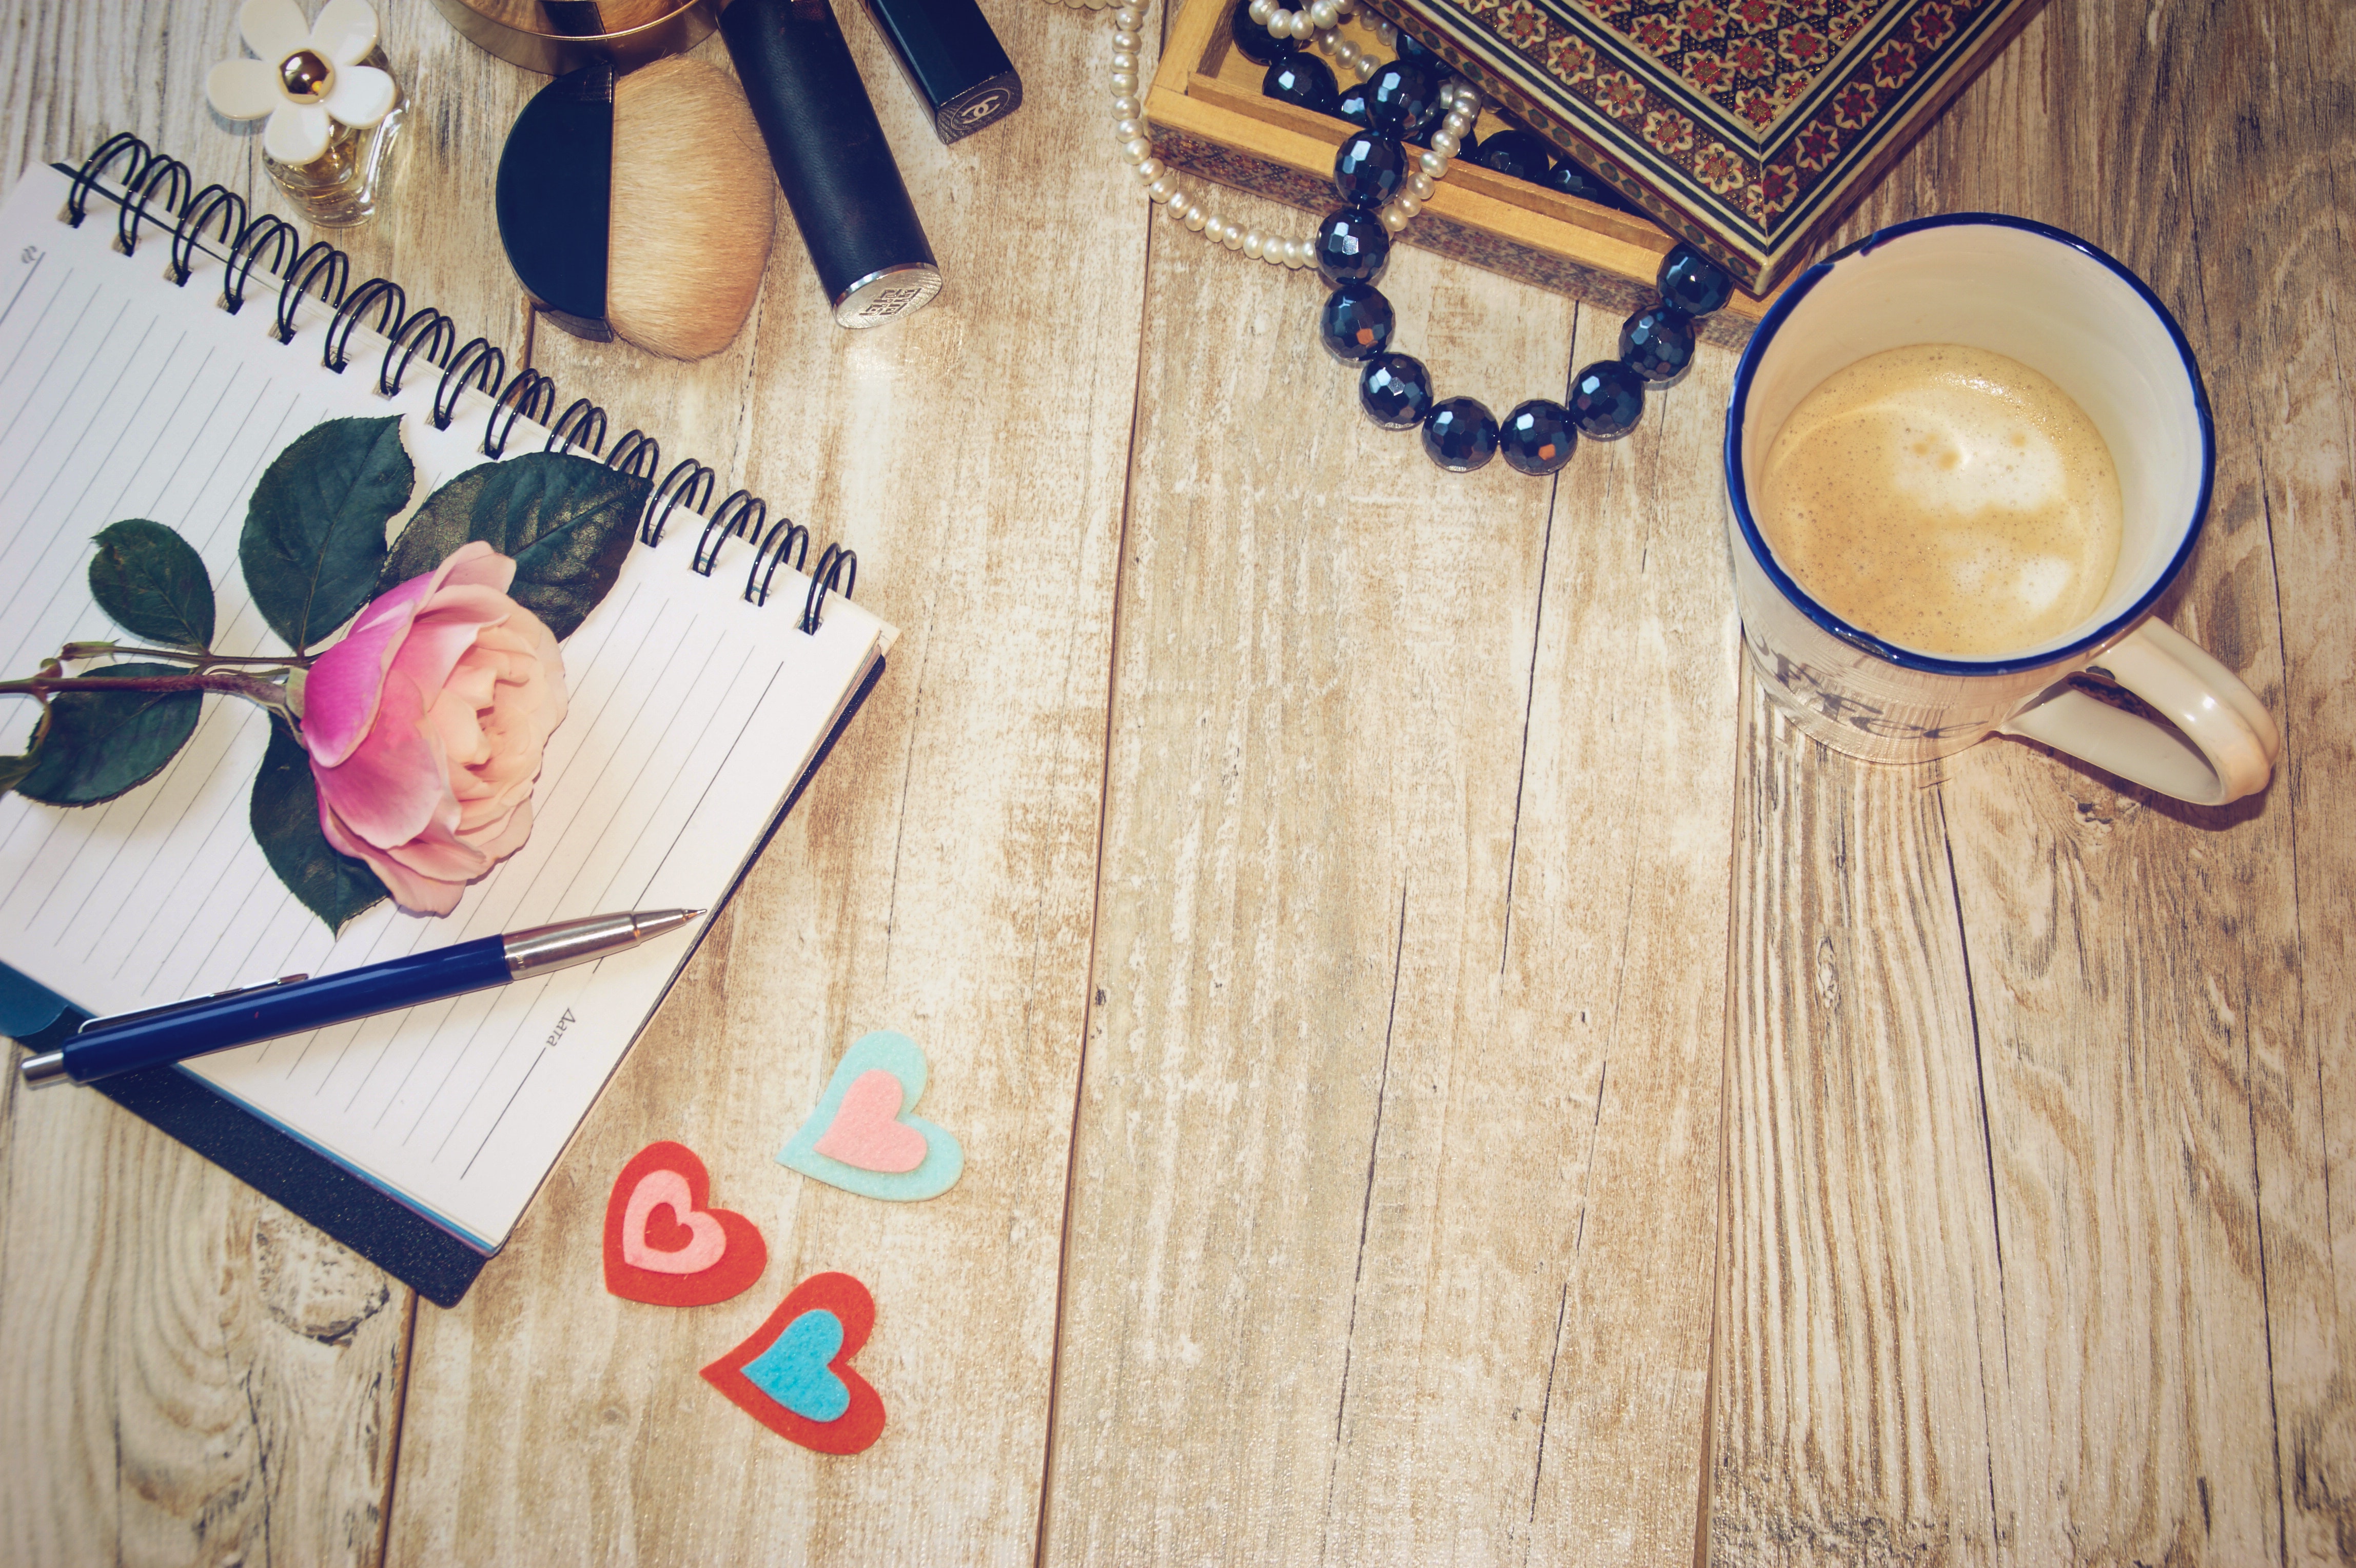
placemat, wood, spoon, table, tableware, drink, linens, glasses, flooring, hardwood, food, brunch, plate